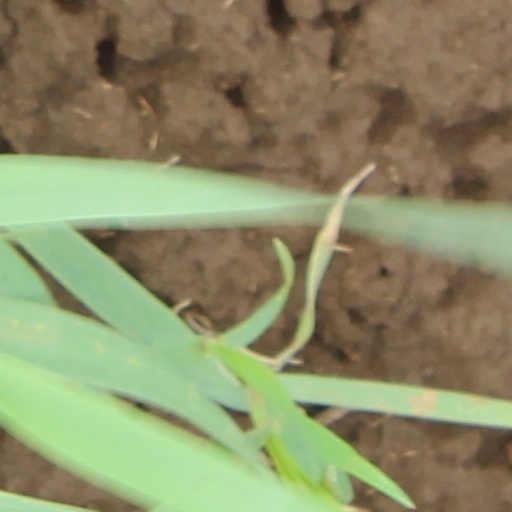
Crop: wheat